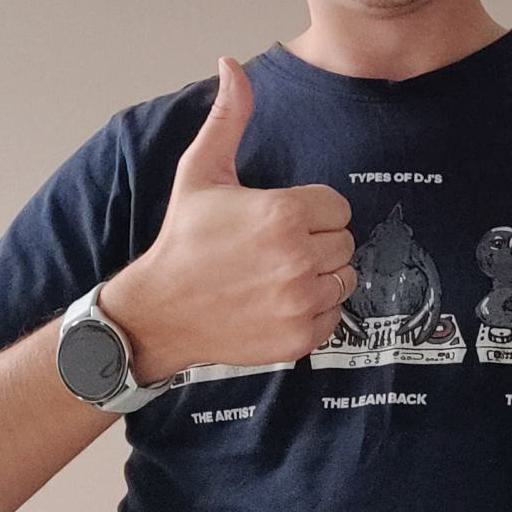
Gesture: like